Johannes Fatio

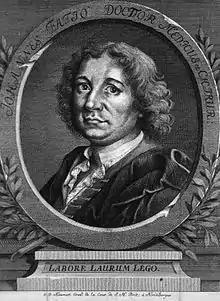
Johannes Fatio

Johannes Fatio (14 June 1649 – 28 September 1691) was a Swiss surgeon who worked in Basel. He performed the first successful separation of conjoined twins in 1689. He was publicly executed two years later for his role in the 1691 Basel revolution.